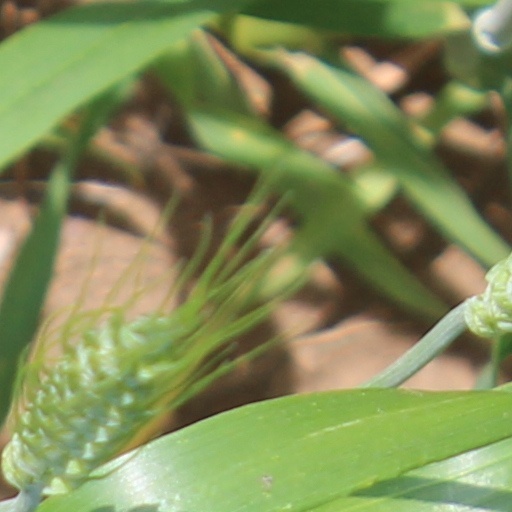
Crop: wheat